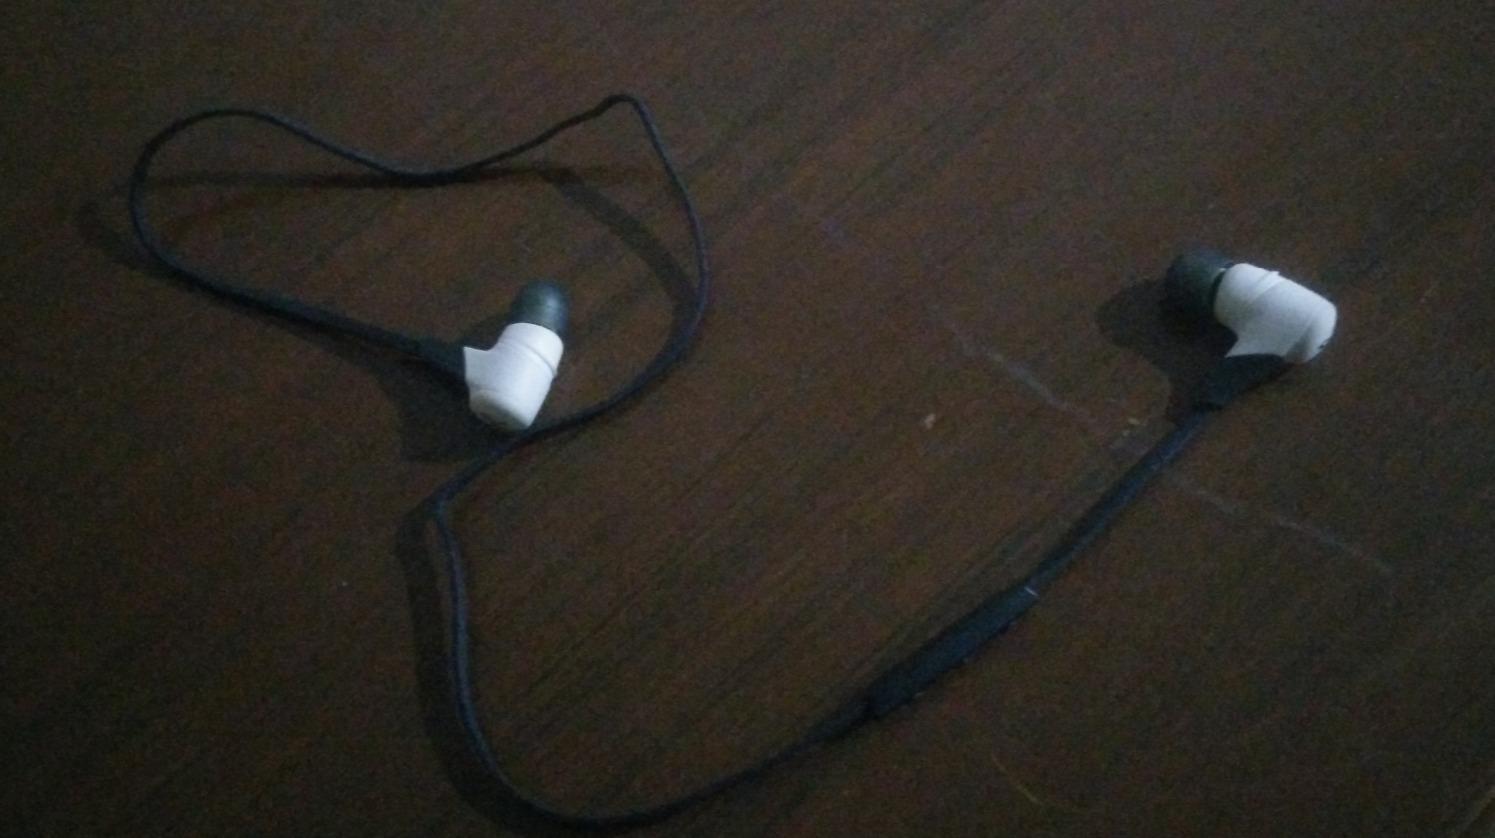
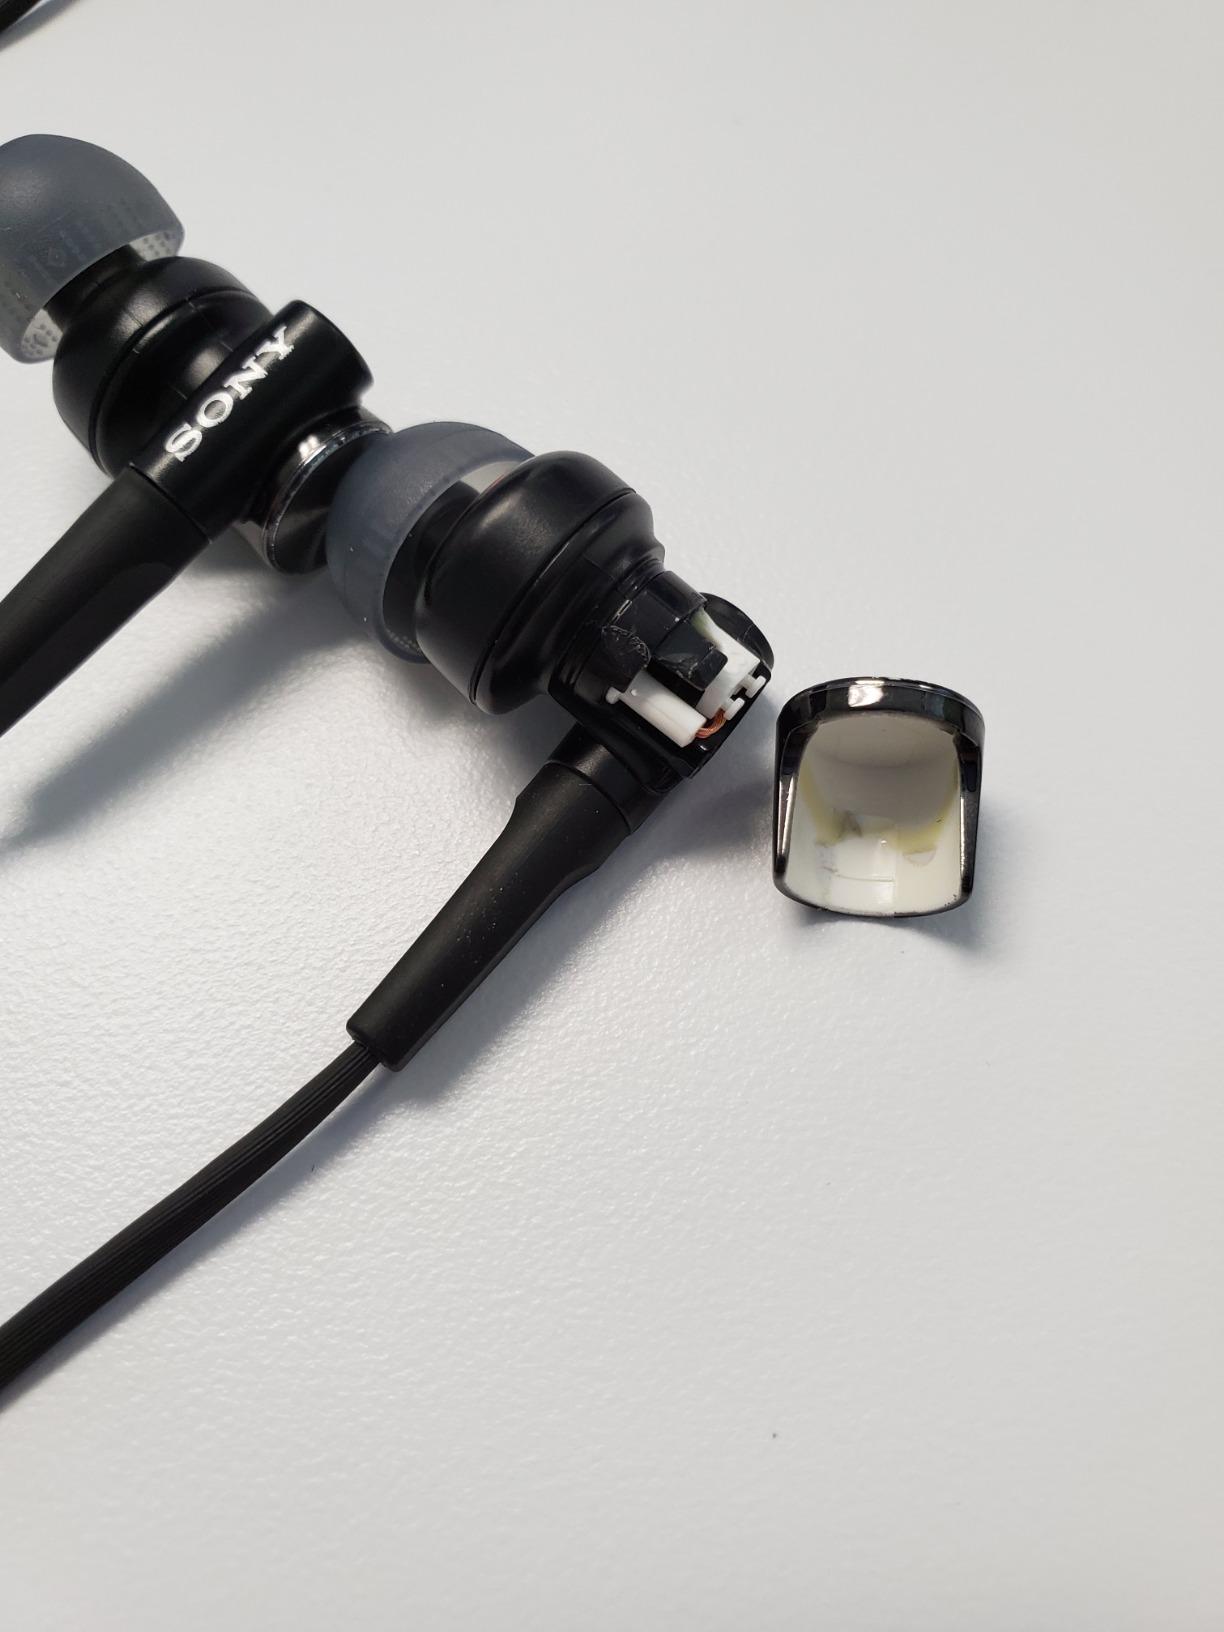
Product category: headphones
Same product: no